V. Doraswamy Raju

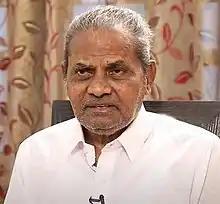

V. Doraswamy Raju ( 1946 – 18 January 2021) was an Indian film producer, distributor, and politician. He produced and distributed several Telugu films under his banner VMC Productions. He served as a Member of the Legislative Assembly from the Telugu Desam Party representing Nagari constituency, Andhra Pradesh between 1994 and 1999. He won two Nandi Awards and two Filmfare Awards.